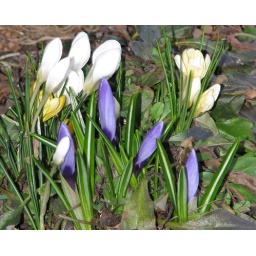
The purple crocuses joined the white and yellow ones today in blooming. Prince George, BC, April 14, 2009.